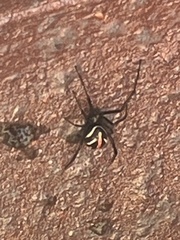
Species: Lactrodectus_hesperus